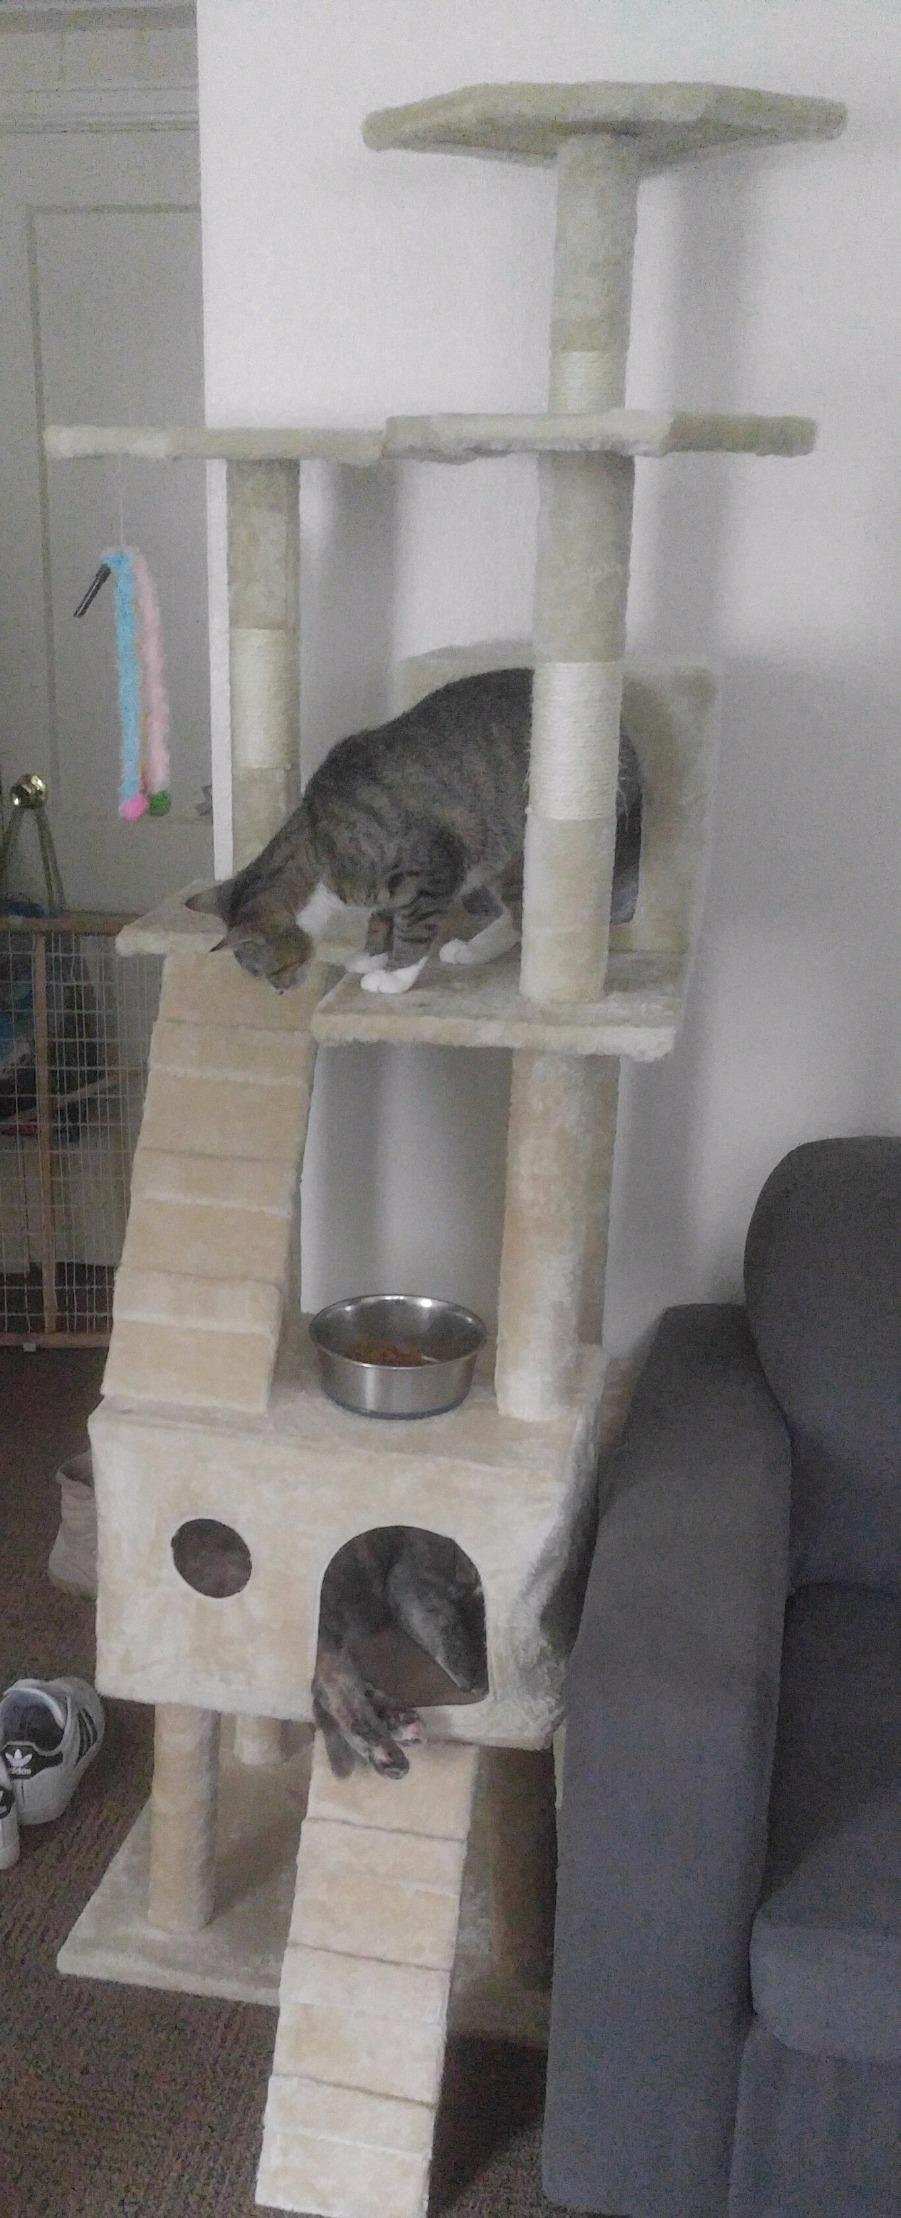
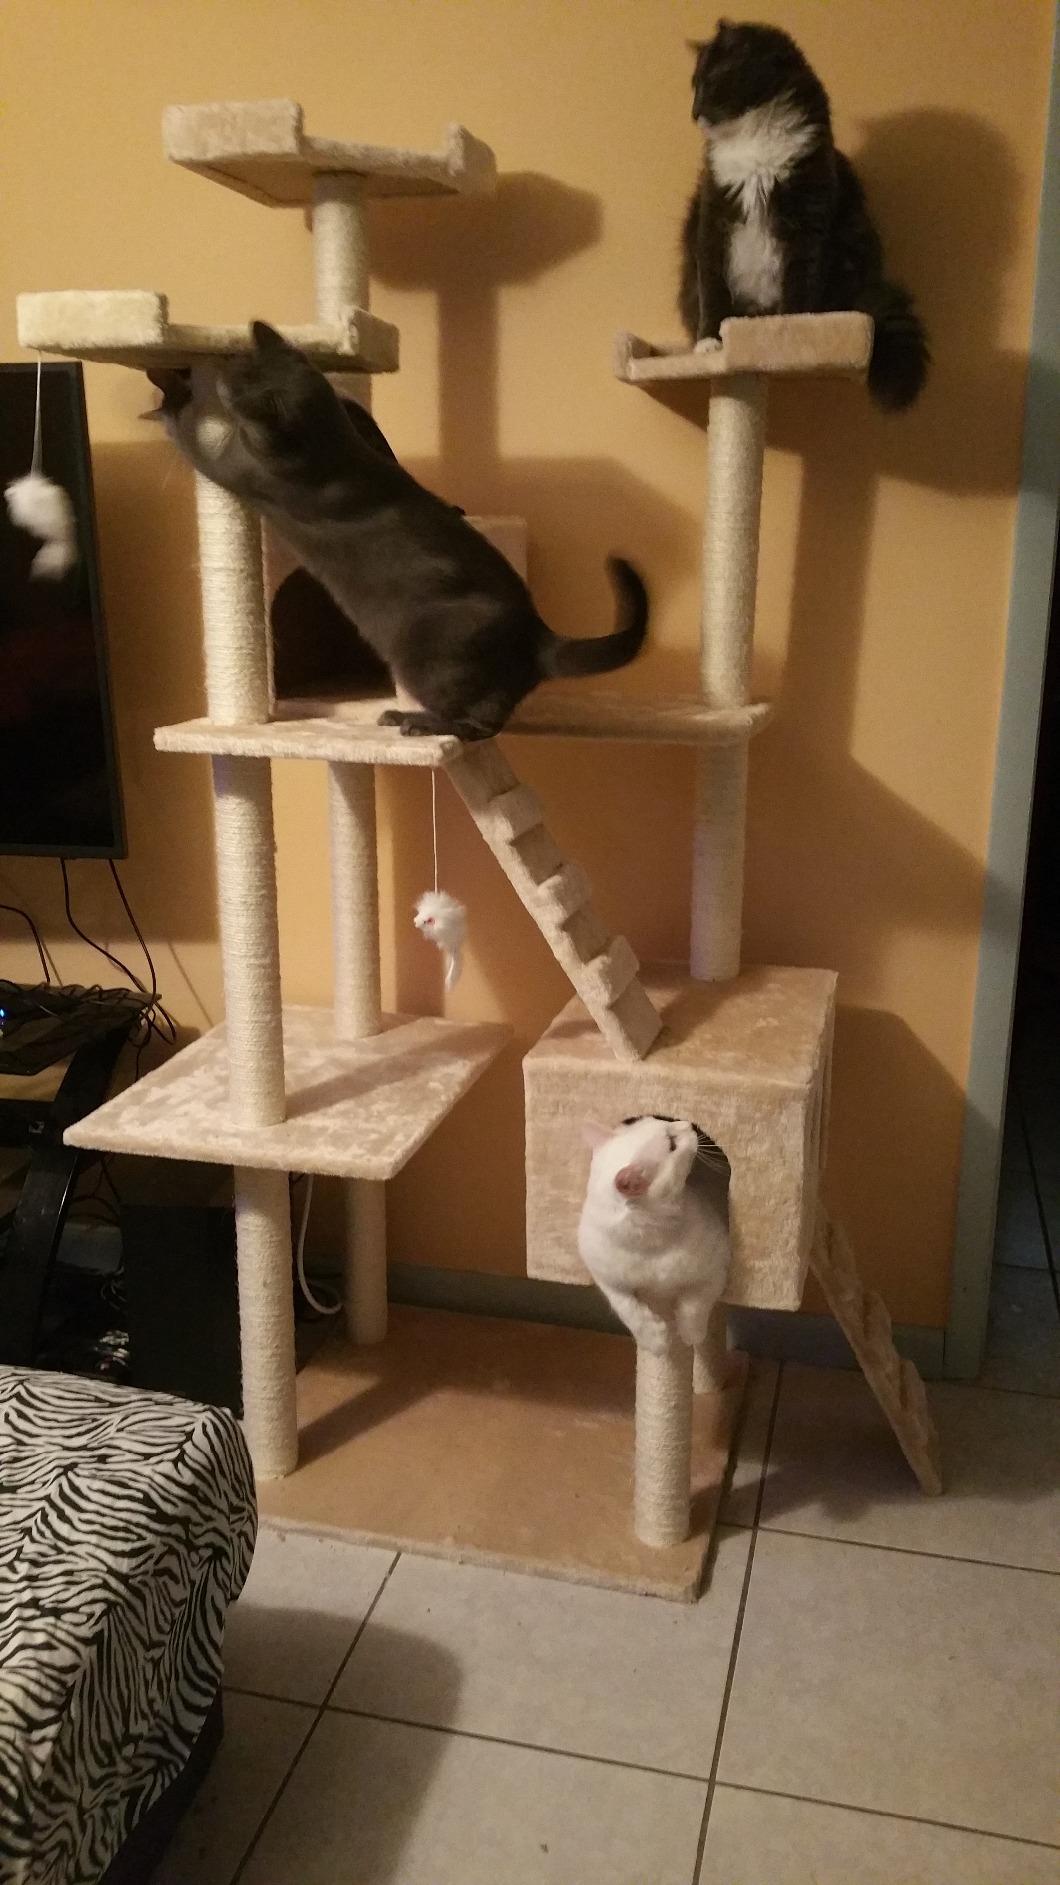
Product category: items_cat tree
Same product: yes